Joy Flowers Conti

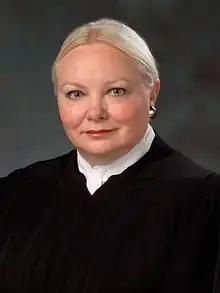

Joy Flowers Conti (born December 7, 1948) is a senior United States district judge of the United States District Court for the Western District of Pennsylvania.